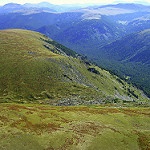
Label: mountain